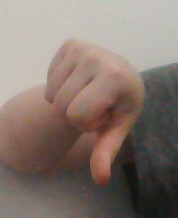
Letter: waw